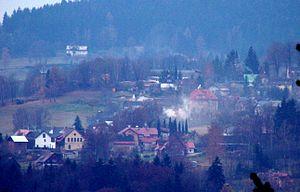
Velké Hamry est une ville du district de Jablonec nad Nisou, dans la région de Liberec, en République tchèque. Sa population s'élevait à 2 670 habitants en 2018.